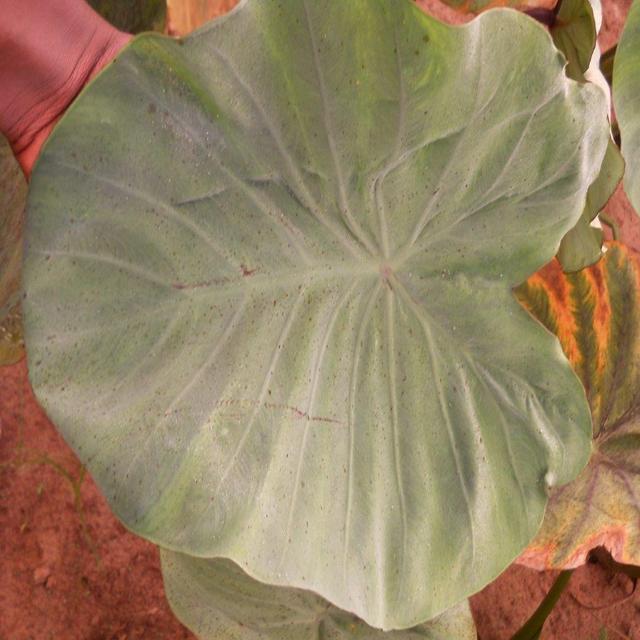
Label: Healthy